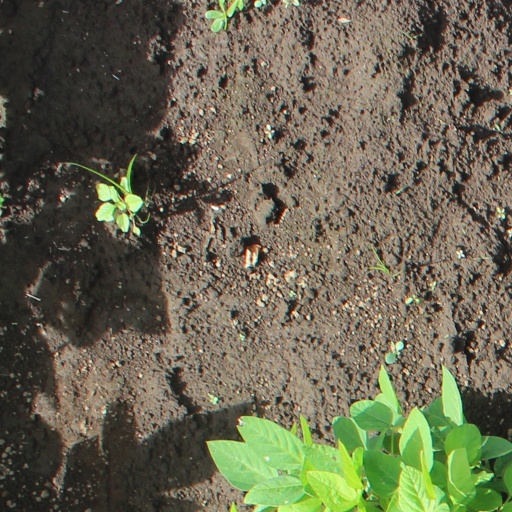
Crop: soybean